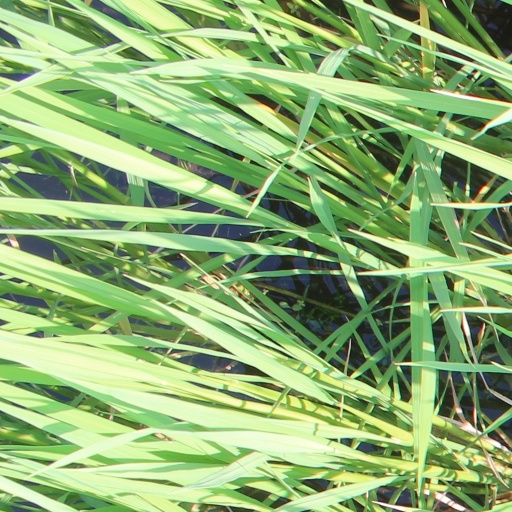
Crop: rice